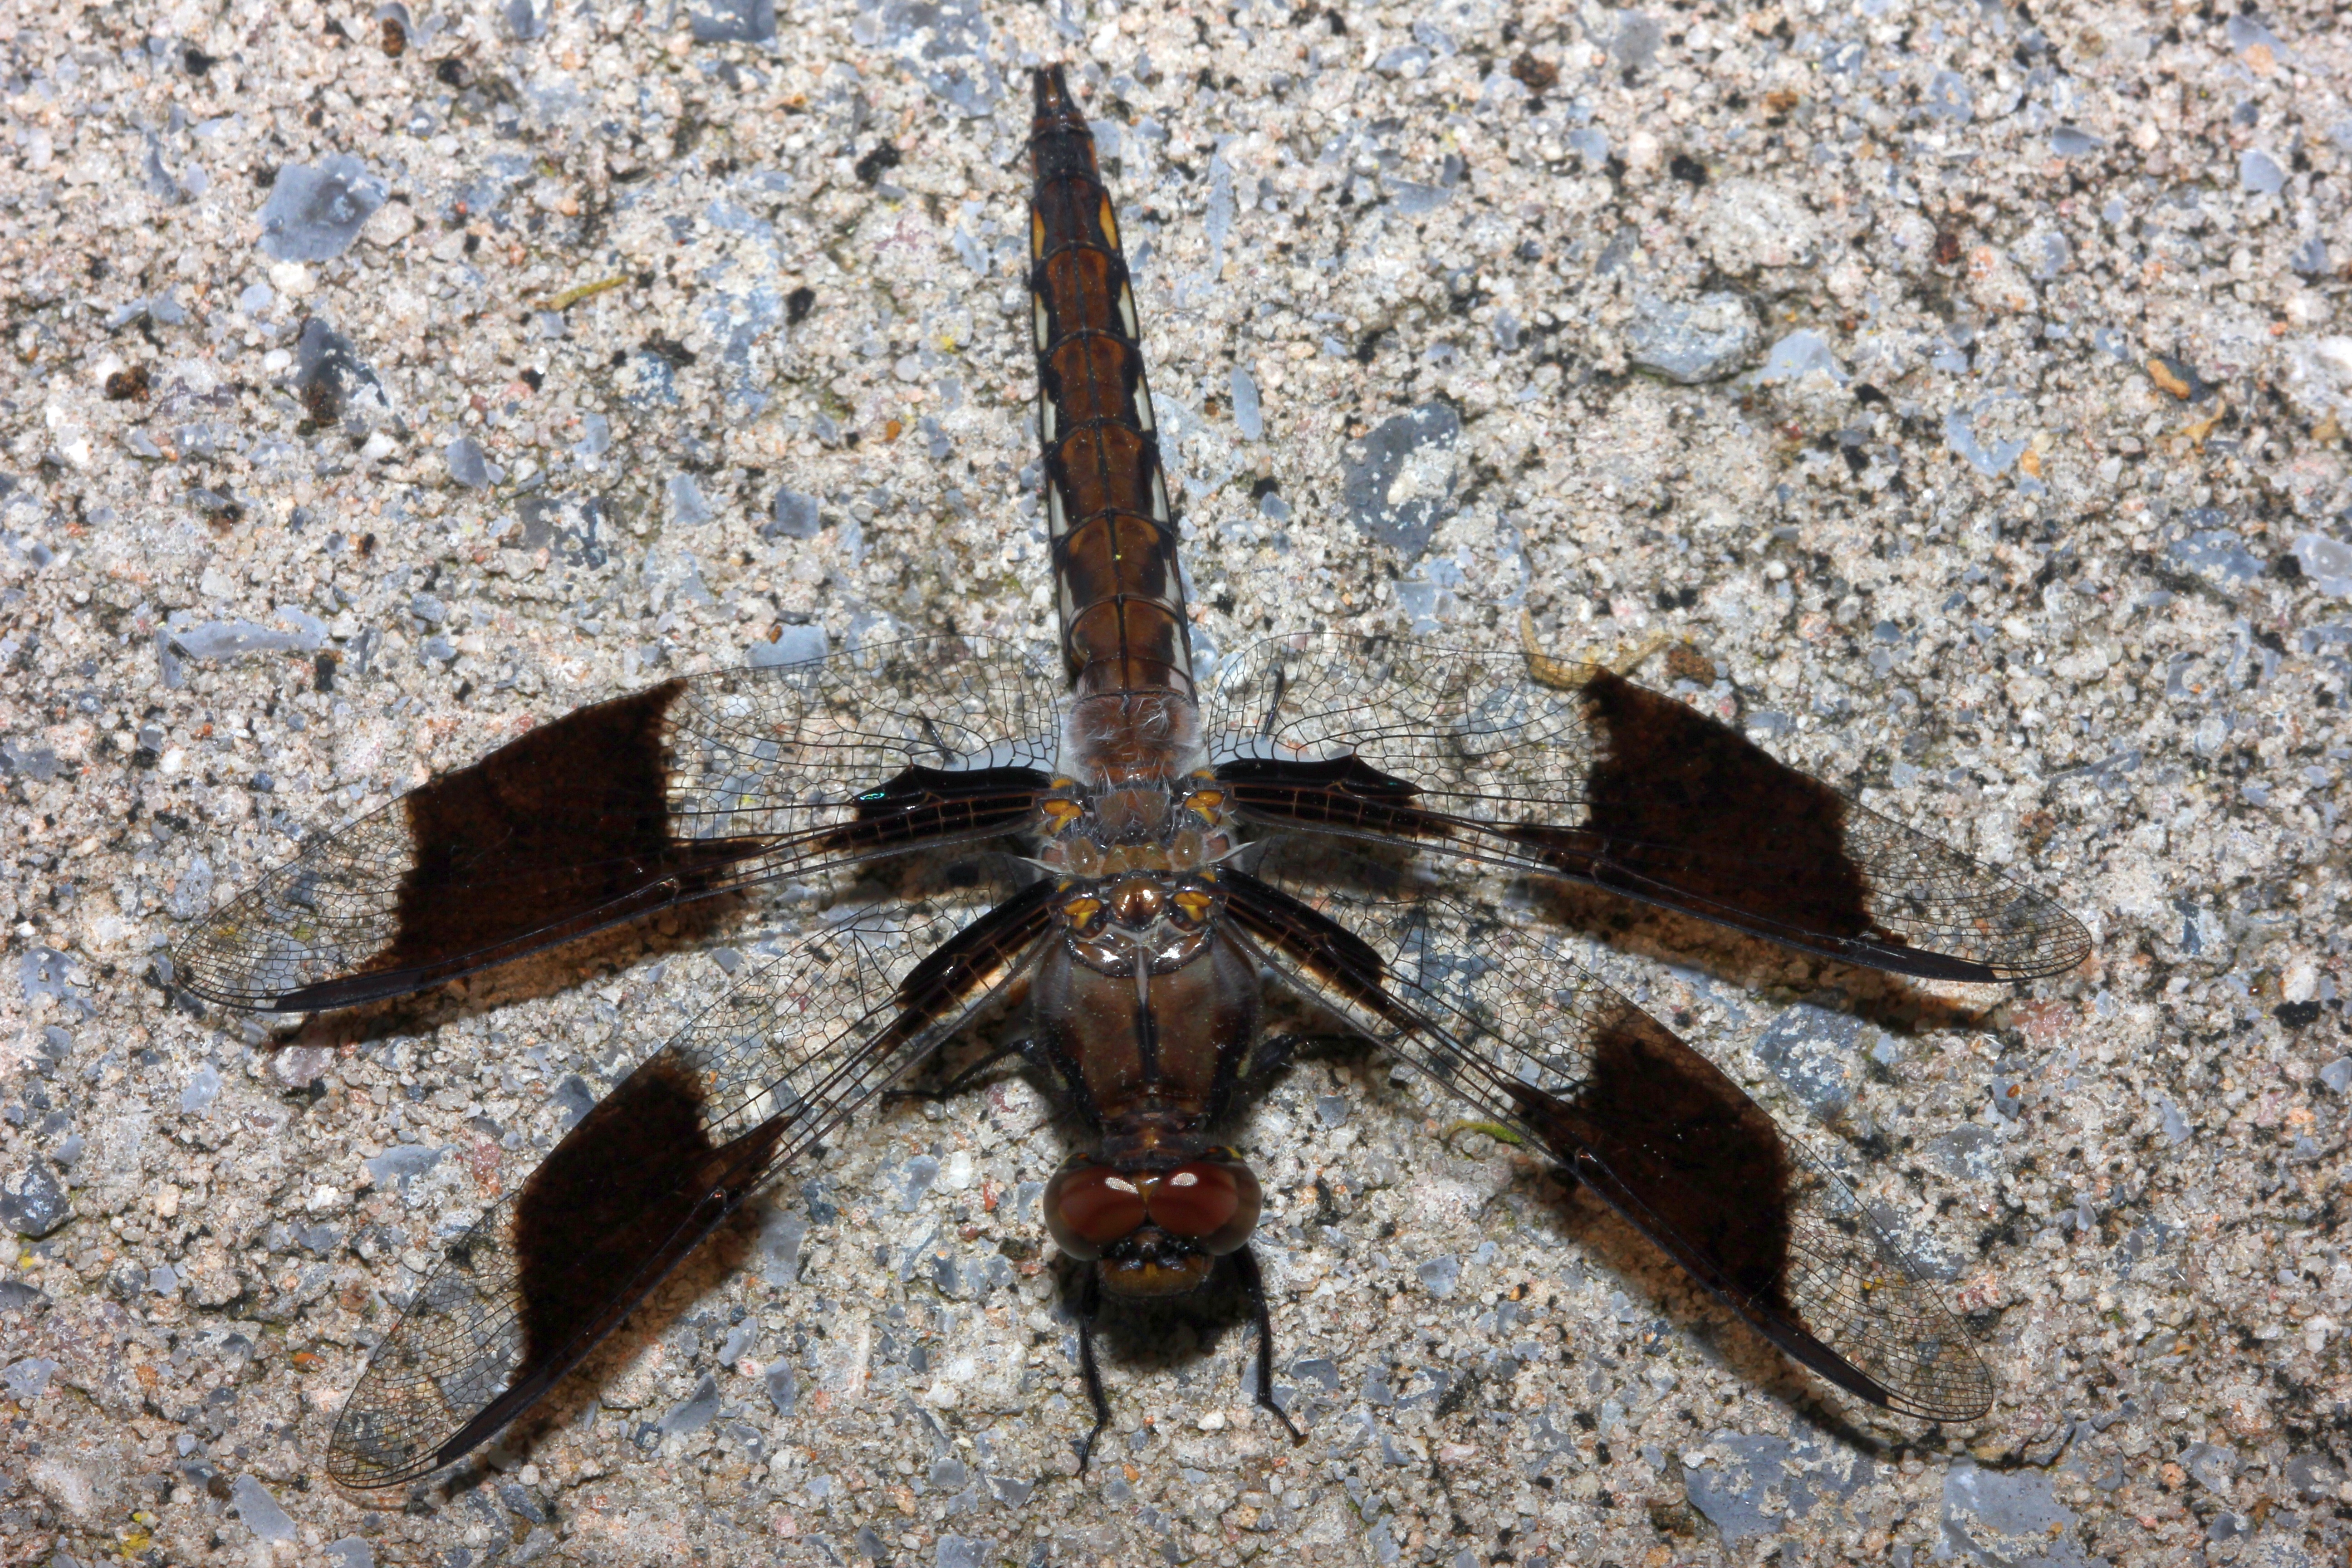
nature, wing, leaf, animal, fly, wildlife, insect, macro, bug, moth, fauna, invertebrate, camouflage, eyes, wings, cement, dragonfly, dragon, resting